Living History Farms

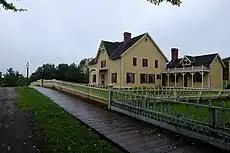
Tangen Home in 1875 town of Walnut Hill

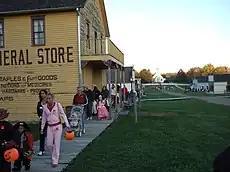
General Store

Living History Farms is a 500-acre open-air museum located in Urbandale, Iowa, United States. The museum's mission is to educate and connect all peoples to the many stories of Midwestern rural heritage. As its name implies, the museum follows the methodology of living history in depicting the lives of people living on farms in the years of 1700, 1850, and 1900, engaging in various agricultural activities.